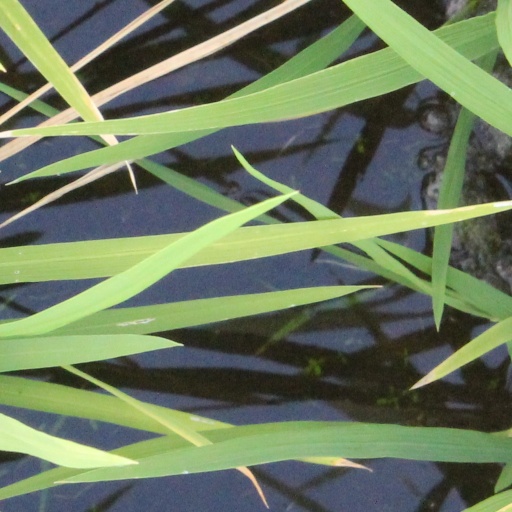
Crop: rice